Woman (2019 film)

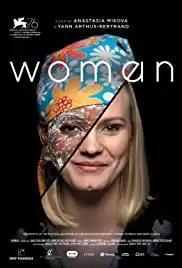
Official Poster

Woman is a 2019 documentary by French environmentalist Yann Arthus-Bertrand and Ukrainian director Anastasia Mikova.